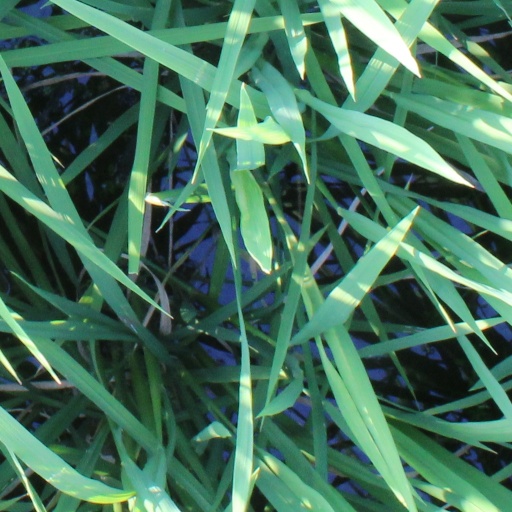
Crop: rice